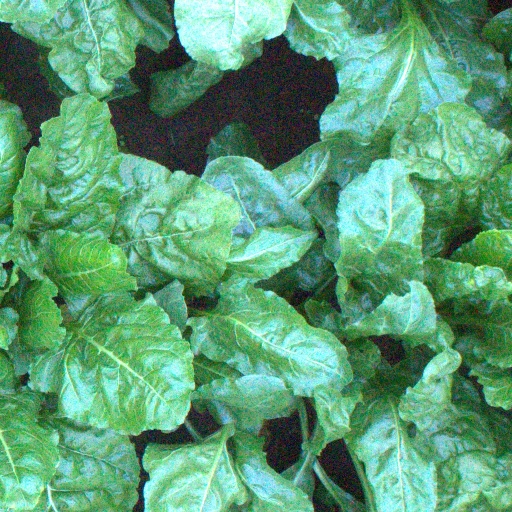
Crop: sugar beet